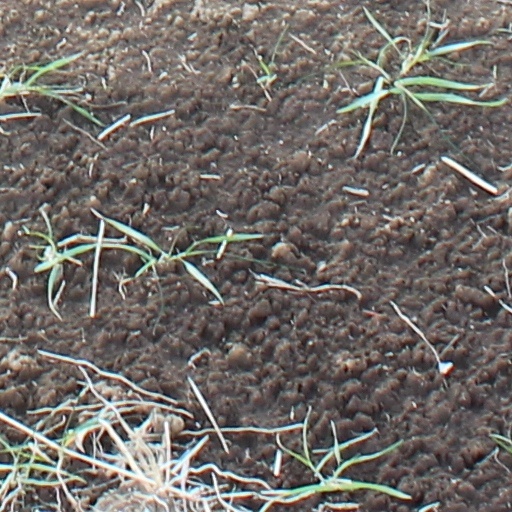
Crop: wheat